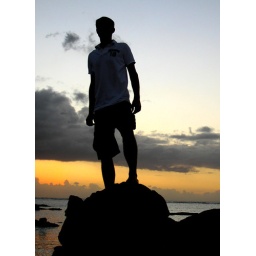
me on a rock at the east-coast of mauritius in the middle of the indian ocean